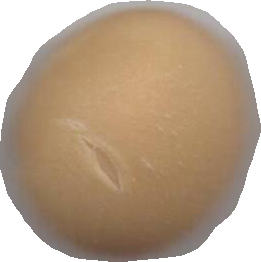
Variety: Grobogan